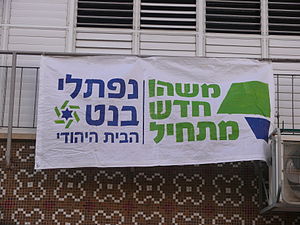
Det jødiske hjem
Det jødiske hjems valgslogan: "Noget nyt begynder", 2013
Det jødiske hjem er et politisk parti i Israel, der blev stiftet i 2008. Partiet er højreorienteret, nationalistisk og tilhænger af zionisme. Formanden er Naftali Bennett. Ved parlamentsvalget i Israel 2015 gik partiet tilbage med fire mandater og endte med 8 pladser i Knesset.